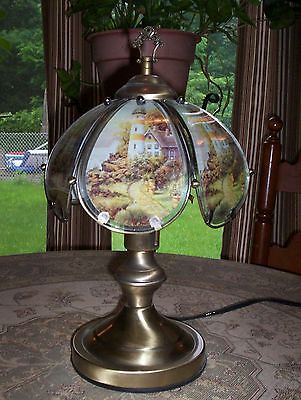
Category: lamp